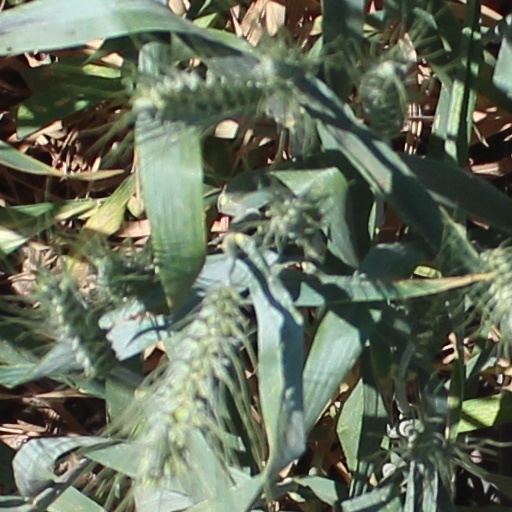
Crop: wheat